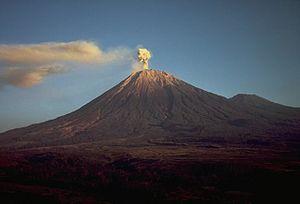
Le Semeru, anciennement francisé en Sémérou, en indonésien Gunung Semeru, ou Mahameru est un volcan d'Indonésie, dans la province de Java oriental, dans l'est de Java dont il est le point culminant avec 3 676 mètres d'altitude. Le Semeru a la particularité de produire un petit panache volcanique toutes les 30 minutes environ depuis le début de son éruption commencée en 1967. Comme la majorité des volcans situés sur la ceinture de feu du Pacifique, il s'agit d'un volcan gris.
Le mont Meru est la montagne mythique considérée comme l'axe du monde dans les mythologies persane, bouddhique, jaïne et surtout hindoue.